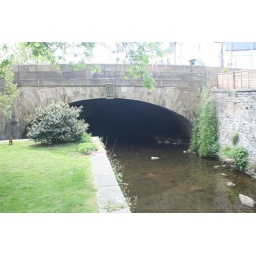
Water running into and under the main road